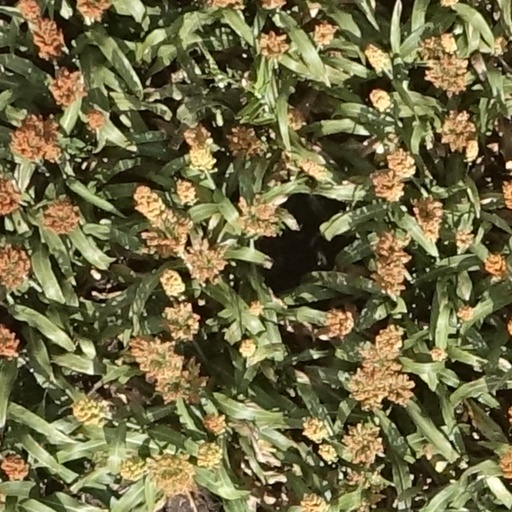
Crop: sorghum